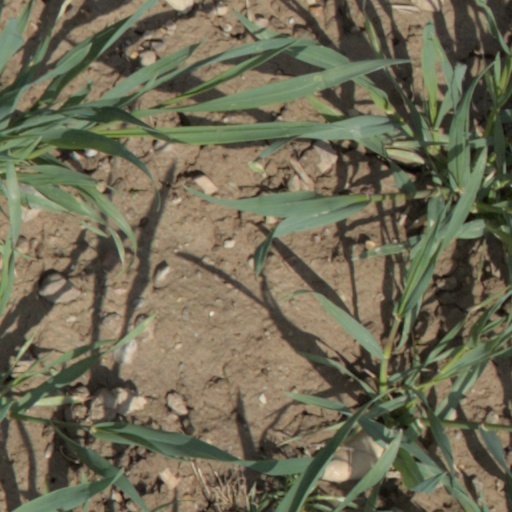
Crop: wheat